Torrens Transit

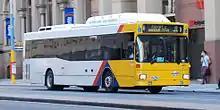
An Australian Bus Manufacturing bodied MAN NL202 on Currie Street in June 2014

In April 2000, Torrens Transit began operating the Adelaide Metro East–West contract, with 255 buses under contract to the Department for Infrastructure & Transport.